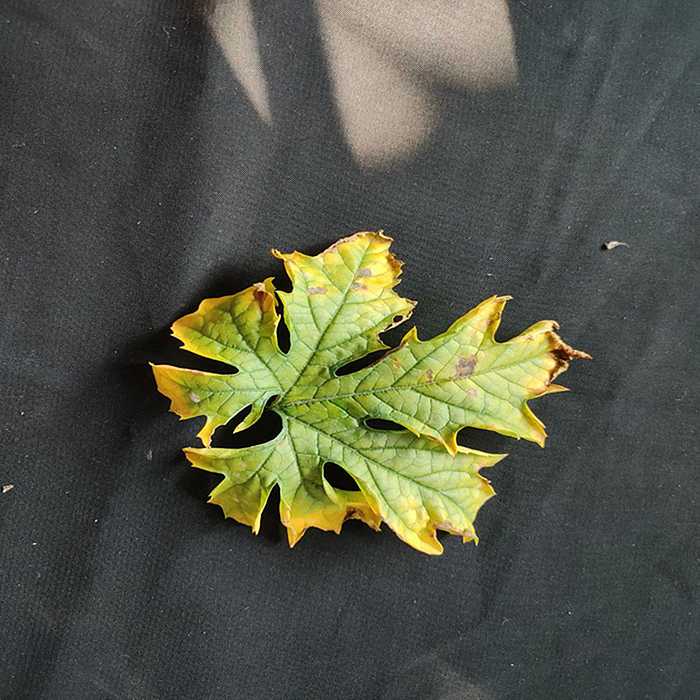
Plant: Bitter Gourd
Label: Fusarium wilt